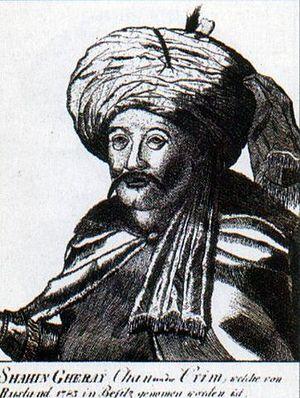
Chahin ou Şahin Giray, né en 1745 à Andrinople et mort en 1787 à Rhodes, est le dernier des khans de Crimée. Il règne de 1777 à 1783.